Geology of Serbia

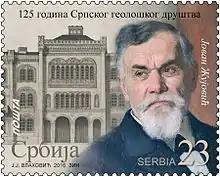
A 2016 stamp dedicated to the 125th anniversary of the Serbian Geologic Society, featuring its founder, Jovan Žujović.

The Serbian Geologic Society was established by a group of professors and students in Belgrade on 10 February 1891 under the leadership of Jovan Žujović. The geologic survey was founded 29 December 1930.